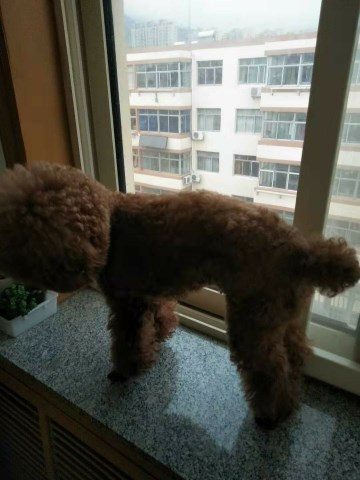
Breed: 7449-n000128-teddy